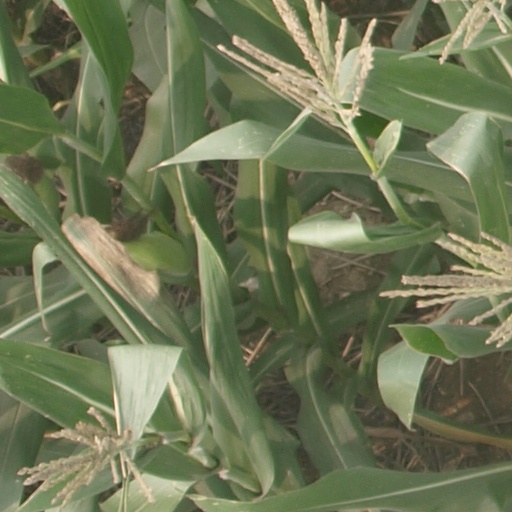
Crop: maize; corn